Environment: lab
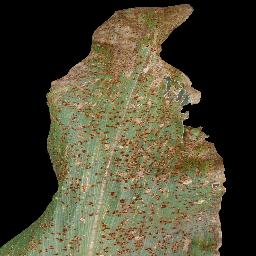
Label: common_rust